Flud

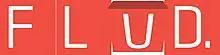
Flud logo

Flud started as a "secret sauce" project in the summer of 2010 between Bobby Ghoshal and Matthew Ausonio of San Diego, California. Flud 1.0 for the iPad was released on the App Store in August 2010, and became available for the iPhone in the following months.